Gunthorpe Bridge

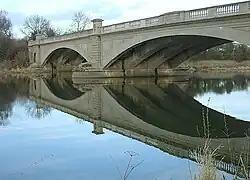
Photo of New Gunthorpe Bridge

Gunthorpe Bridge refers two crossings across the River Trent at Gunthorpe, Nottinghamshire. The first cast-iron bridge was built in the Victorian era using a Local Act of Parliament. However due to its weak load limit, the advent of heavier motor vehicles resulted in a replacement crossing being built further upstream in the 1920s.